Aslan Maskhadov

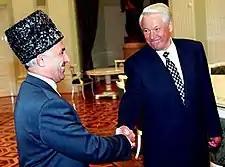
Aslan Maskhadov and Boris Yeltsin shake hands after signing the Moscow peace treaty.

On 17 October 1996, Maskhadov was appointed Prime Minister of Ichkeria, while he also remained chief of staff and defence minister.